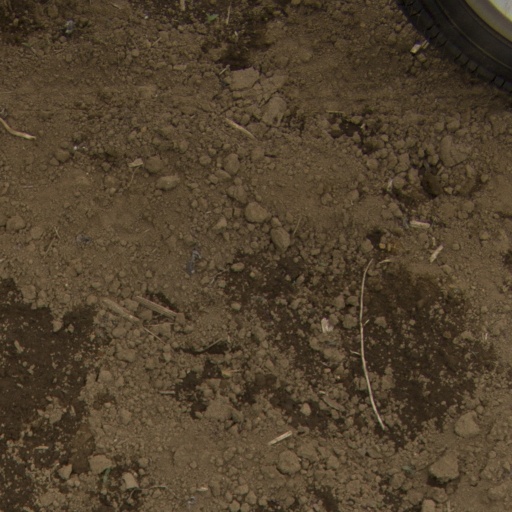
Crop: Jerusalem artichoke